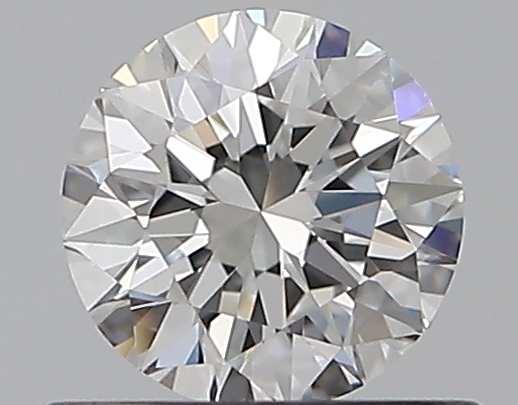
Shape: round
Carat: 0.5
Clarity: IF
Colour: D
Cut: EX
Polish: EX
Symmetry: EX
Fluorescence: N
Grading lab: GIA
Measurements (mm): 5.05 x 5.08 x 3.16